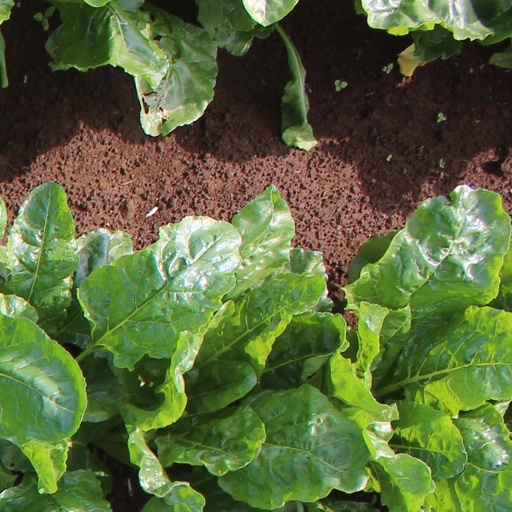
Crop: sugar beet